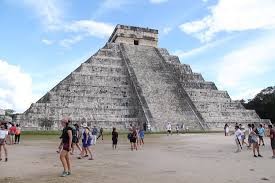
Landmark: Chichen Itza